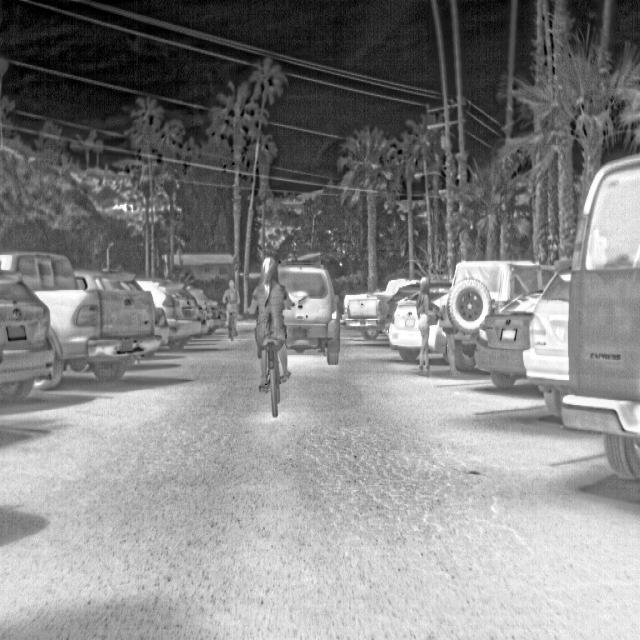
Detected objects:
label: person
label: person
label: person